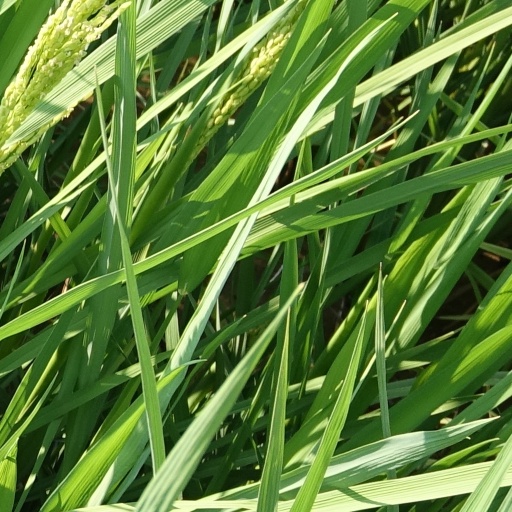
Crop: rice